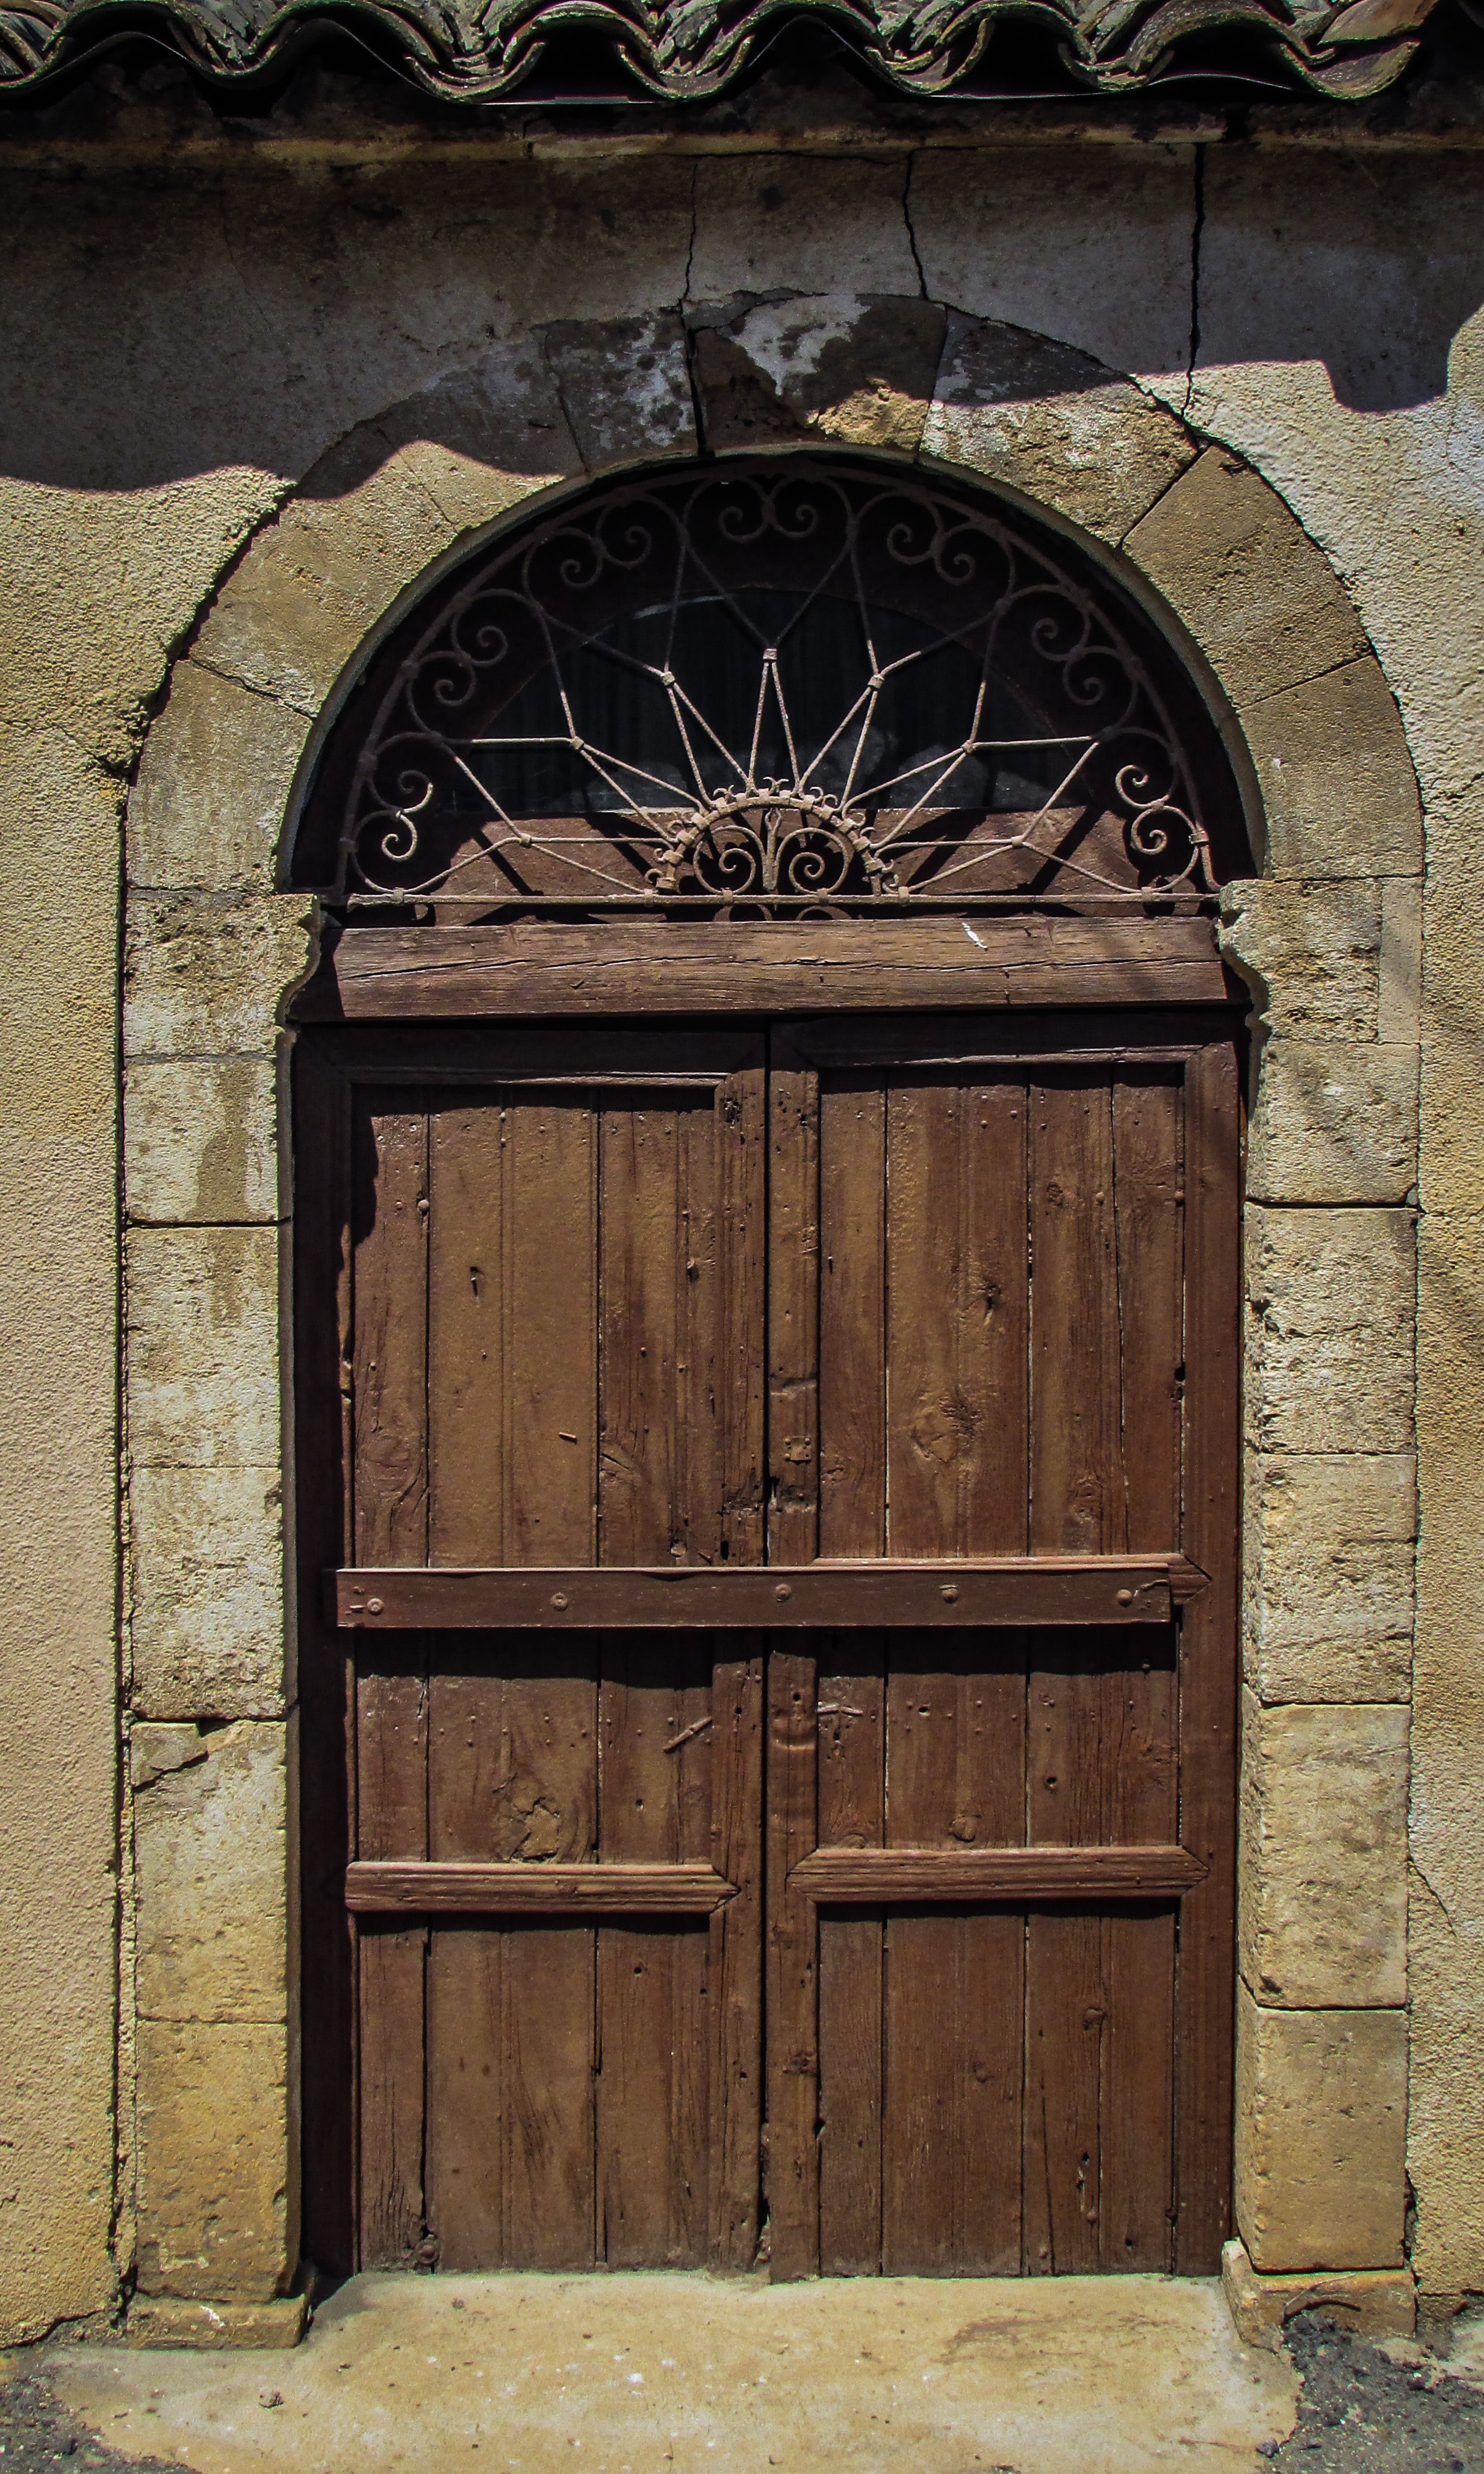
architecture, wood, window, village, arch, entrance, facade, exterior, furniture, gate, door, old house, wooden, iron, cyprus, avgorou, ancient history